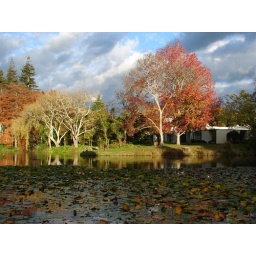
this is the wee lake outside our office at work, looks great in this evening autumn light